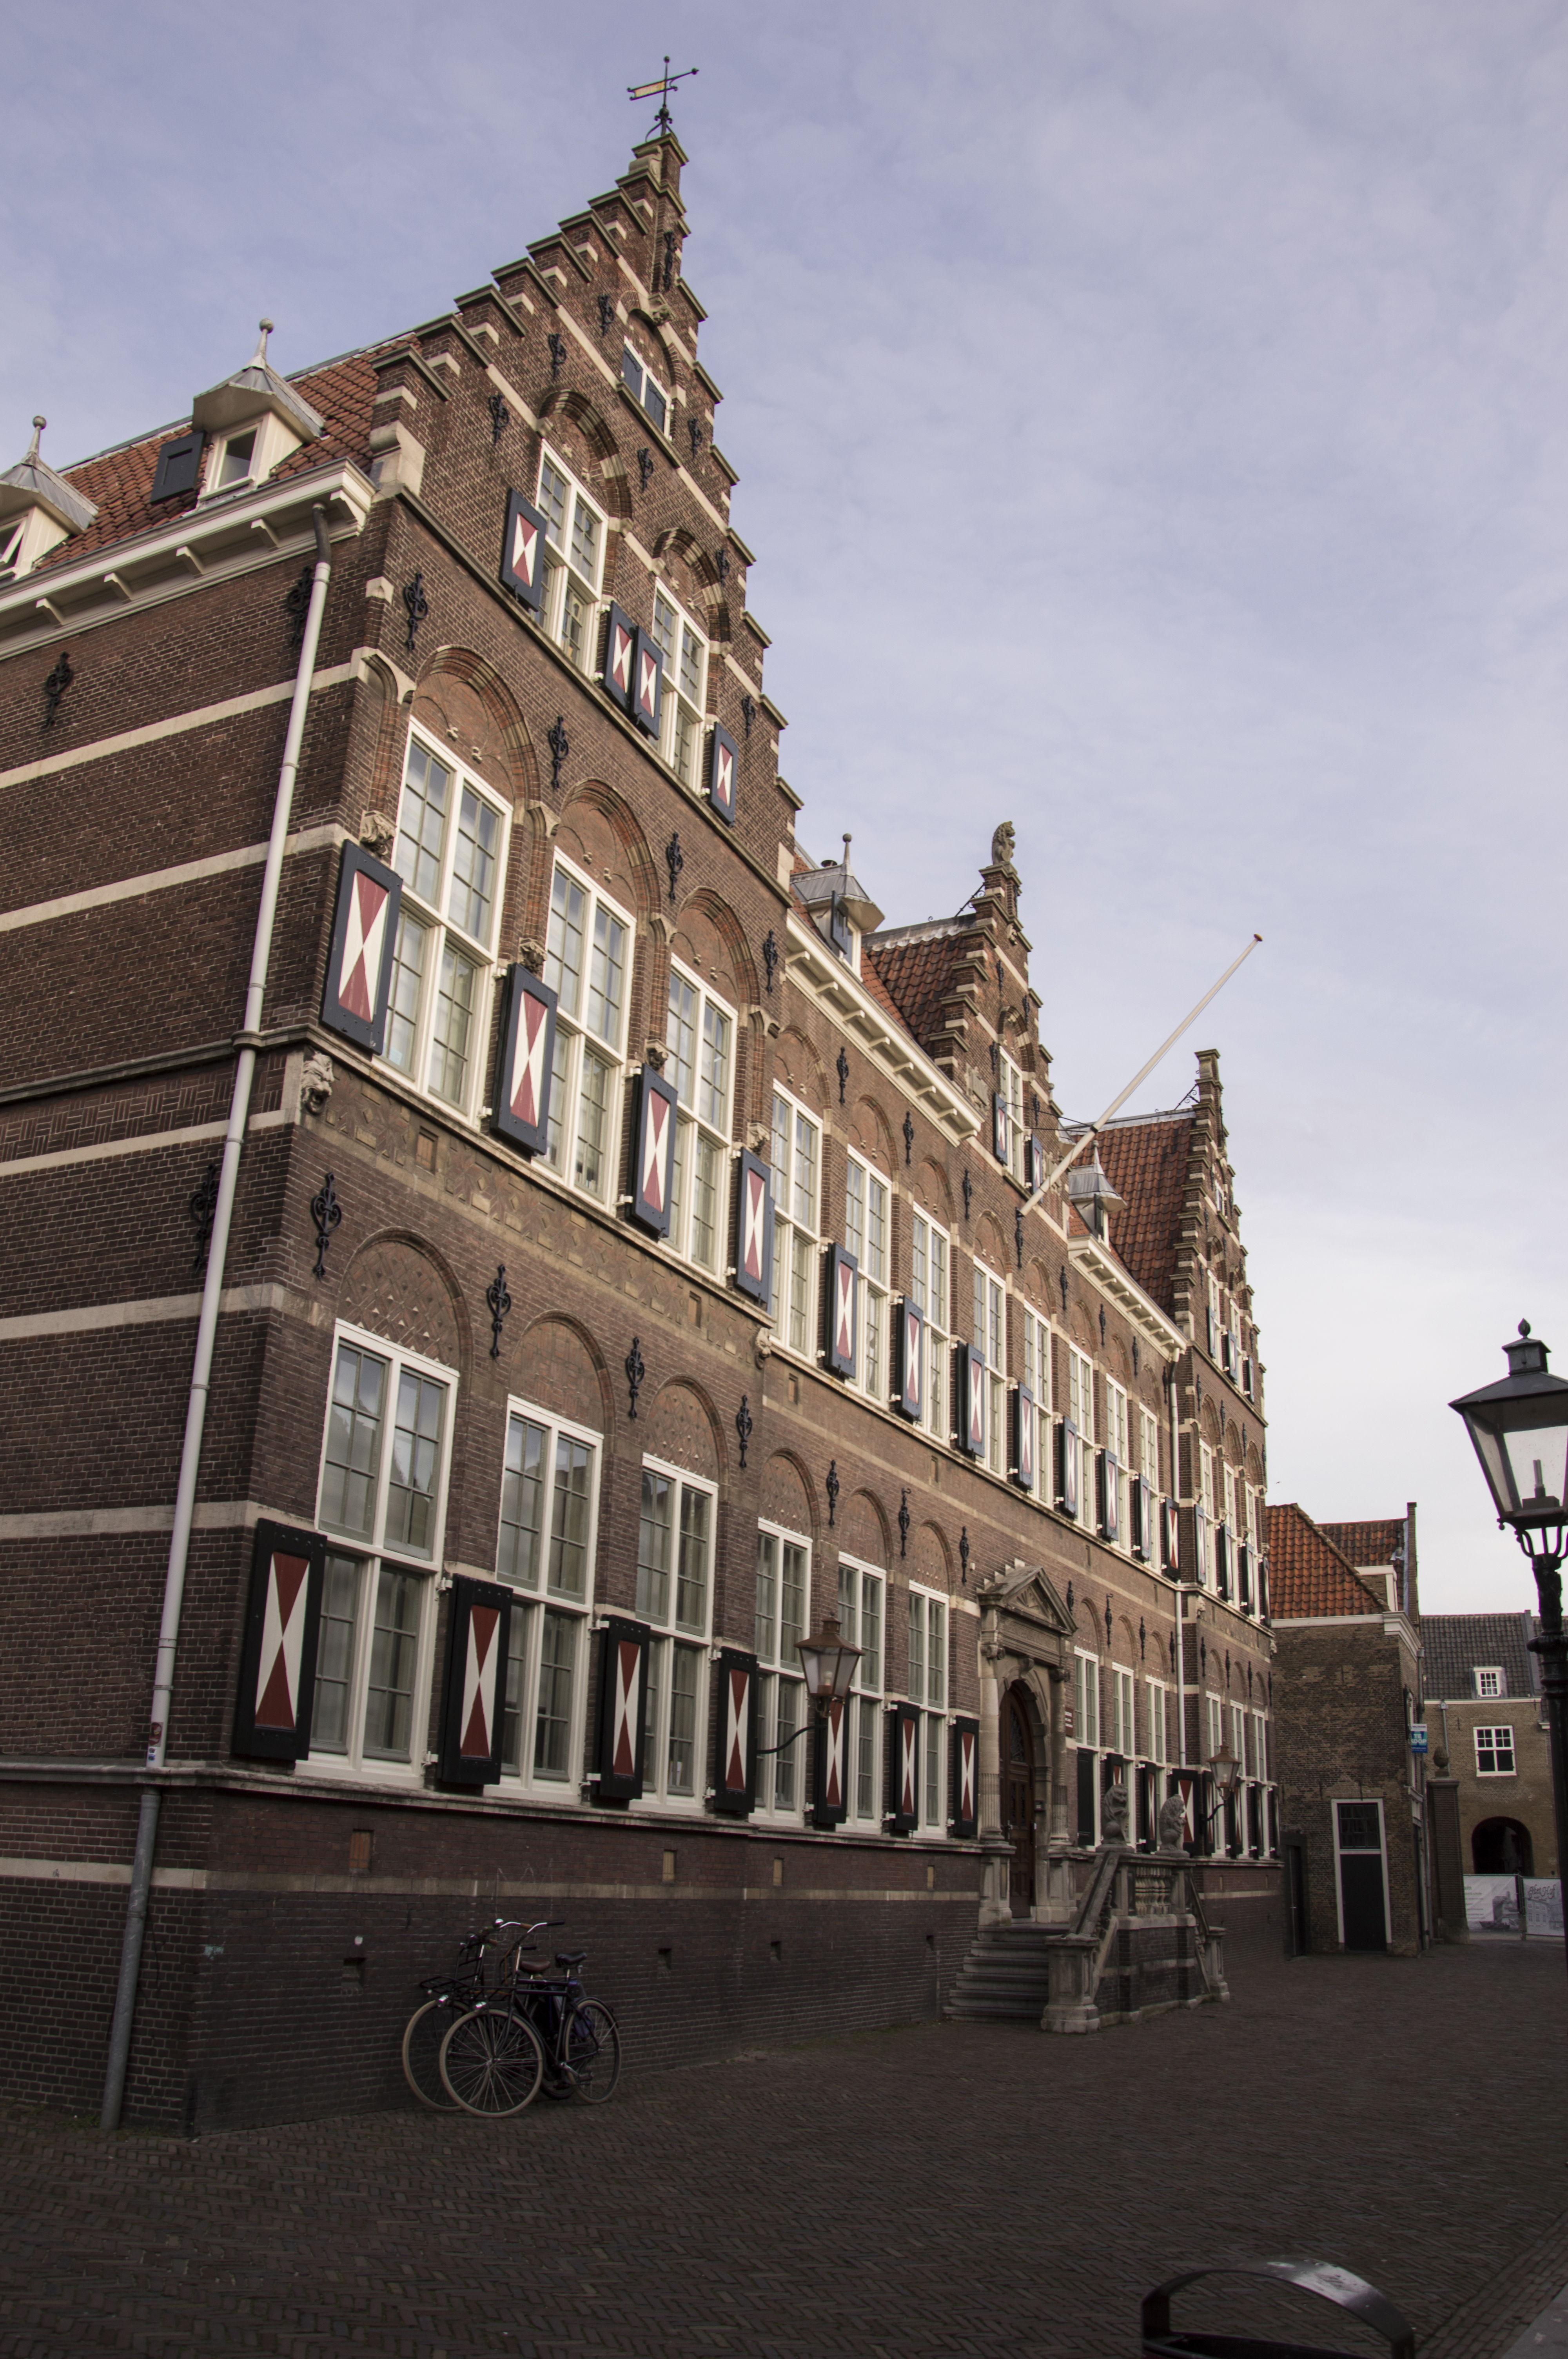
outdoor, architecture, photography, town, building, urban, photo, downtown, landmark, facade, nikon, historic, holland, nederland, netherlands, dutch, outdoorphotography, picture, photograph, fotos, foto, fotografie, urbanphotography, paulvandevelde, pdvandevelde, padagudaloma, dordrecht, stadsfotografie, nederlandinfotos, historisch, stadswandeling, architectuur, pvdvfotografie, pdvandeveldedordrecht, diep, rondjedordt, dedordtevaer, dutchphotography, nederlandsefotografie, dutchphotogaraphy, totallydutch, fotografienederland, hollandsefotografie, fotografieholland, dordtmonumenteel, fotosdordrecht, fotosvandordrecht, erfgoedcentrumdiep, openmonumentendag, hofstraat, fotovandeweek, dordrechtmonumenteel, statenschool, neighbourhood, gemeenteschool, urban area